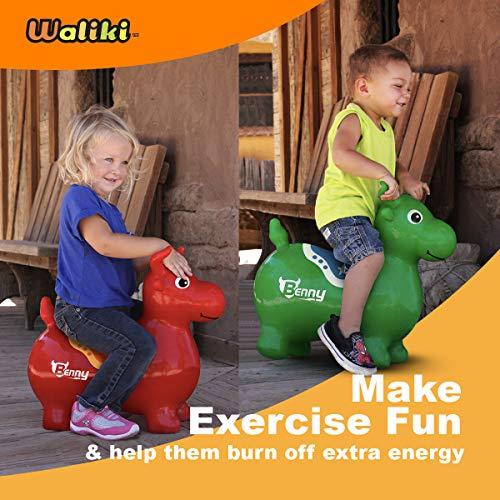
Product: WALIKI Bouncy Horse | Inflatable Hopping Animal | Toddler Riding Horse | Hoppy Horse Hopper | Green
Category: Toys & Games | Tricycles, Scooters & Wagons | Ride-On Toys & Accessories
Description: COORDINATION: On the Hopper horse toddlers find their balance and soon, a new transportation method.
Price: $29.99
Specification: ProductDimensions:18x14x13inches|ItemWeight:3pounds|ShippingWeight:3.55pounds(Viewshippingratesandpolicies)|ASIN:B00OCYU2DU|Itemmodelnumber:BB-GREEN|Manufacturerrecommendedage:6-6years